The Devil (1915 film)

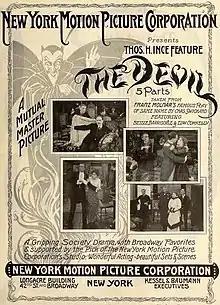
Advertisement for "The Devil" in the film magazine "Reel Life", 1915

The Devil is a 1915 silent film version of the Ferenc Molnár play, adapted by Thomas Ince. It was directed by Ince and Reginald Barker and stars Bessie Barriscale and Edward Connelly.